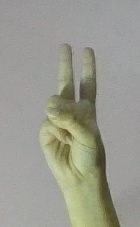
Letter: taa